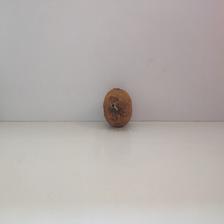
Size: Spoiled